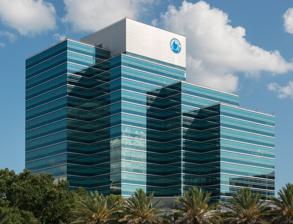
Building: Two Prudential Plaza (Jacksonville)
Country: United States of America
Year built: 1985
Architectural firm KBJ Architects, Inc. Formerly Kemp, Bunch and Jackson Architects Company type Private Industry Architecture Founded 1946 ( 1946 ) in Jacksonville, Florida Founders William D. Kemp Franklin S. Bunch William K. Jackson Headquarters Thomas V. Porter House 510 Julia Street Jacksonville, Florida Services Architecture, interior design Revenue $157.9 million (2005) Number of employees 50 (2005) Website www.kbj.com KBJ Architects, Inc. (KBJ) is an American architectural firm founded by Franklin S. Bunch, William K. Jackson, and William D. Kemp in 1946 from Jacksonville, Florida . History Roy A. Benjamin (1888–1963) moved from Ocala to Jacksonville soon after the Great Fire of 1901 and designed many notable buildings in Jacksonville and surrounding areas. His most famous structures were theaters, although most of them have since been demolished. He was one of Jacksonville's most talented and prolific architects. Three University of Florida alumni—William D. Kemp, Franklin S. Bunch, and William K. Jackson—purchased Benjamin's architectural firm when he retired after World War II and renamed it Kemp, Bunch and Jackson Architects in 1946. Founders Each founder focused on one aspect of the firm: Kemp specialized in the business side of projects, Bunch was known for being the expert in architecture's construction and technical aspects, and Jackson was the lead designer. Franklin S. Bunch (1913–2008) served as president on a number of Florida boards and foundations, including the Florida State Board of Architecture, the Florida Association of Architects, and the Jacksonville Building Code Advisory Committee. He was also chairman of the Zoning and Building Codes Adjustment Board. and was named an AIA Fellow in 1961. http://www.dcp.ufl.edu/files/004b4536-1461-4a09-9.pdf William K. Jackson (1914–2003) strongly believed in long-range urban planning and was a key supporter of 1962 legislation that created the Jacksonville-Duval Area Planning Board. He was chairman of the board that created Jacksonville's first downtown development plan. William D. Kemp (1912–1982) was less outgoing than his other partners. According to his son, Kemp believed that architecture should remain pure, and not be directly involved with other construction industry activities. As such, he limited his outside activities to his church, where he was very active, serving as a Senior Warden and Vestryman. Projects KBJ has worked throughout north and central Florida, as well as throughout the southeast United States. Clients include international and private corporations, developers, institutions, public authorities, and federal, state, and local governments. The firm also developed the design standards for residential developments at the Deerwood Country Club and at Amelia Island Plantation north of Jacksonville. In Orlando, KBJ designed the First National Bank and Hartford Insurance buildings and three of the four airsides at Orlando International Airport ; in Gainesville, the Delta Tau Delta fraternity house and Tigert Hall , the University of Florida Administration building; the Quarterdeck Club in Miami and the Occidental Life building in Raleigh. Notable projects in Jacksonville The firm designed 17 of the city's 30 tallest buildings and "created Jacksonville's modern skyline", according to The Florida Times-Union . The firm designed the first high-rise in downtown Jacksonville, the 22-story Aetna Building , which opened in 1955. Project Location Completed Image Notes Aetna Building Southbank 1955 Formerly Prudential Insurance Building 233 West Duval Street Northbank 1955 Formerly Independent Life Building CSX Transportation Building Northbank 1960 Formerly Atlantic Coast Line Railroad Building Times-Union Center for the Performing Arts Northbank 1962 Formerly Jacksonville Civic Auditorium Riverplace Tower Southbank 1967 Formerly Gulf Life Tower Times-Union Building Northbank 1967 Cathedral Towers Northbank 1968 Cathedral Townhouse Northbank 1970 Cathedral Terrace Northbank 1974 BB&T Bank Building Northbank 1974 Formerly First Union National Bank Building Wells Fargo Center Northbank 1974 Formerly Independent Square 550 Water Street Northbank 1982 EverBank Center Northbank 1983 Formerly Southern Bell Tower Two Prudential Plaza Southbank 1985 SunTrust Tower Northbank 1989 Formerly American Heritage Life Building Bryan Simpson United States Courthouse Northbank 2002 in association with HLM Design Duval County Courthouse Northbank 2012 Duval County Courthouse In June 2002, KBJ Architects, Rink Reynolds, Cannon Design, and Spillis Candela were the final four candidates under consideration for designing the planned Duval County Courthouse Complex. When Cannon Design was chosen, KBJ appealed the award, claiming that Cannon's design was inconsistent with the specifications for size and budget set by the city, but the administration of Mayor John Delaney saw no grounds for the award to be rescinded. The project continued under Cannon into the term of Mayor John Peyton , but costs and the size of the project fluctuated and ultimately peaked at a $224 million construction cost, $23 million over the $201 million Mendoza Line for construction costs drawn by the Mayor. As a result, Peyton stopped all work on the project and terminated all consultants contracts for convenience, including Jacobs Facilities (Program Manager), Cannon (Architect), and construction managers Skanska Dynamic Partners. The project was re-bid in 2006, and the city received two offers for a Design-Build solution and project delivery. The team of Perry-McCall Construction - The Auchter Company coupled with Architects Rink Design and DLR were initially awarded the contract. When it was discovered that the Auchter Company had financial troubles, the contract was terminated for convenience. Second place bidder, Turner Construction Company, which is partnered with Technical Construction Services Group and KBJ Architects, was given an opportunity to negotiate a contract with the city in July 2007, by approval of the Competitive Sealed Proposal Evaluation Committee. A contract was signed with a budget of $350 million. Work was completed and the courthouse opened on June 18, 2012. Other significant buildings KBJ designed buildings include: Douglas Anderson School of the Arts Fidelity National Financial buildings Florida State College at Jacksonville Kent Campus Jacksonville University administration building Occidental Life Insurance Company Building in Raleigh, North Carolina Omni Jacksonville Hotel Physician Sales & Service offices SuperStock offices Riverside Presbyterian House Tournament Players Club clubhouse (demolished) See also Florida portal Architecture of Jacksonville References